Corrado Lojacono

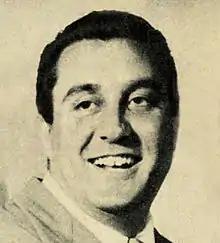
Corrado Lojacono in 1955

Corrado Lojacono (22 January 1924 – 23 October 2012) was an Italian singer, actor, record producer and songwriter.